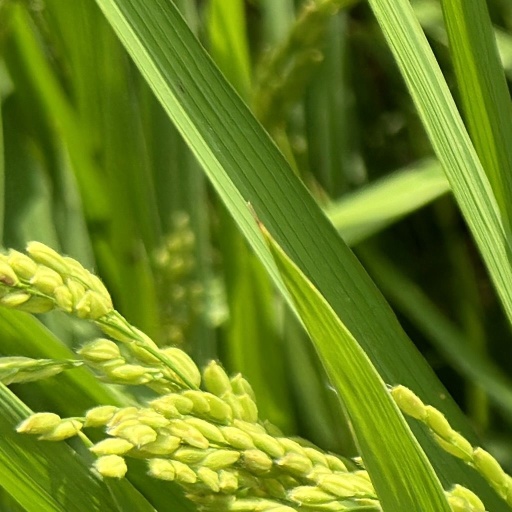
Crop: rice